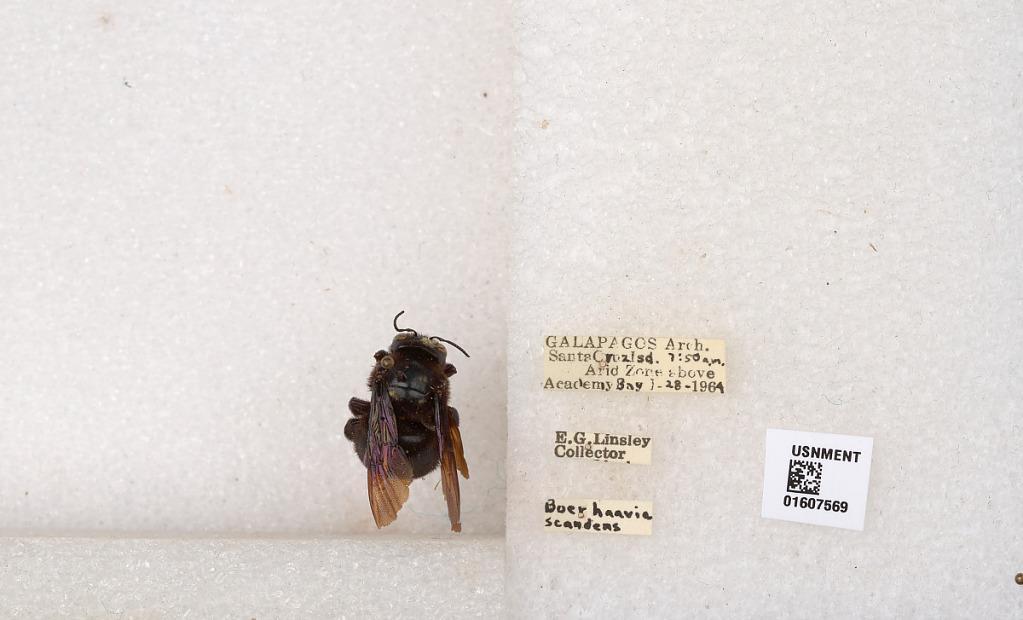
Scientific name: Xylocopa (Neoxylocopa) darwini Cockerell
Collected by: E. Linsley
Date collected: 1964-1-28
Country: Ecuador
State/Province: Galapagos
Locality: Santa Cruz Isd. Arid Zone above Academy Bay
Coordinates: -0.737449, -90.3044